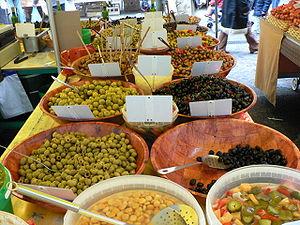
Olives en vente au marché de Toulon entretenu par des revendeurs pésent depuis plus de 30 ans sur le marché., France
La tradition provençale regroupe un certain nombre de coutumes vivaces qui ont toujours cours dans l'ensemble ou une partie importante de la Provence.